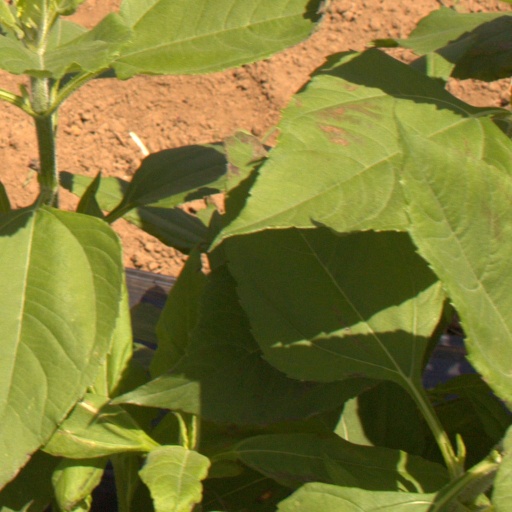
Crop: Jerusalem artichoke